Pet Sounds

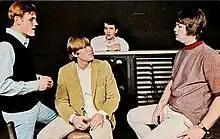
From left: Johnston, Melcher, Asher, and Brian at a "Pet Sounds" recording session in early 1966.

In 1965, Wilson met Tony Asher, a 26-year-old lyricist and advertising jingle writer, at a Los Angeles recording studio. After exchanging song ideas, Wilson learned of Asher's abilities through mutual acquaintance Loren Schwartz. That December, Wilson proposed a lyric collaboration to Asher, seeking a new creative partnership "completely different" from his prior work. Asher accepted, and their writing sessions began within ten days, starting with "You Still Believe in Me".